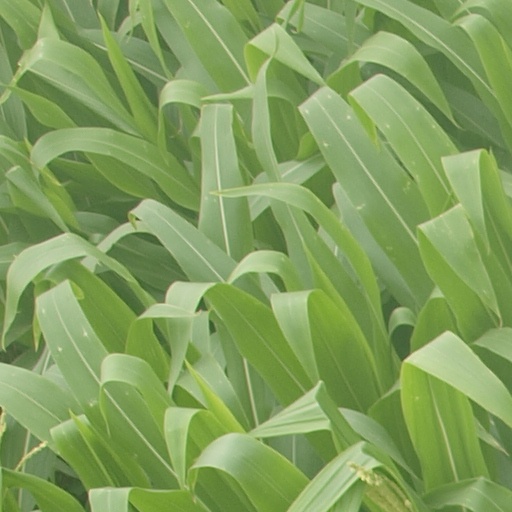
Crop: maize; corn